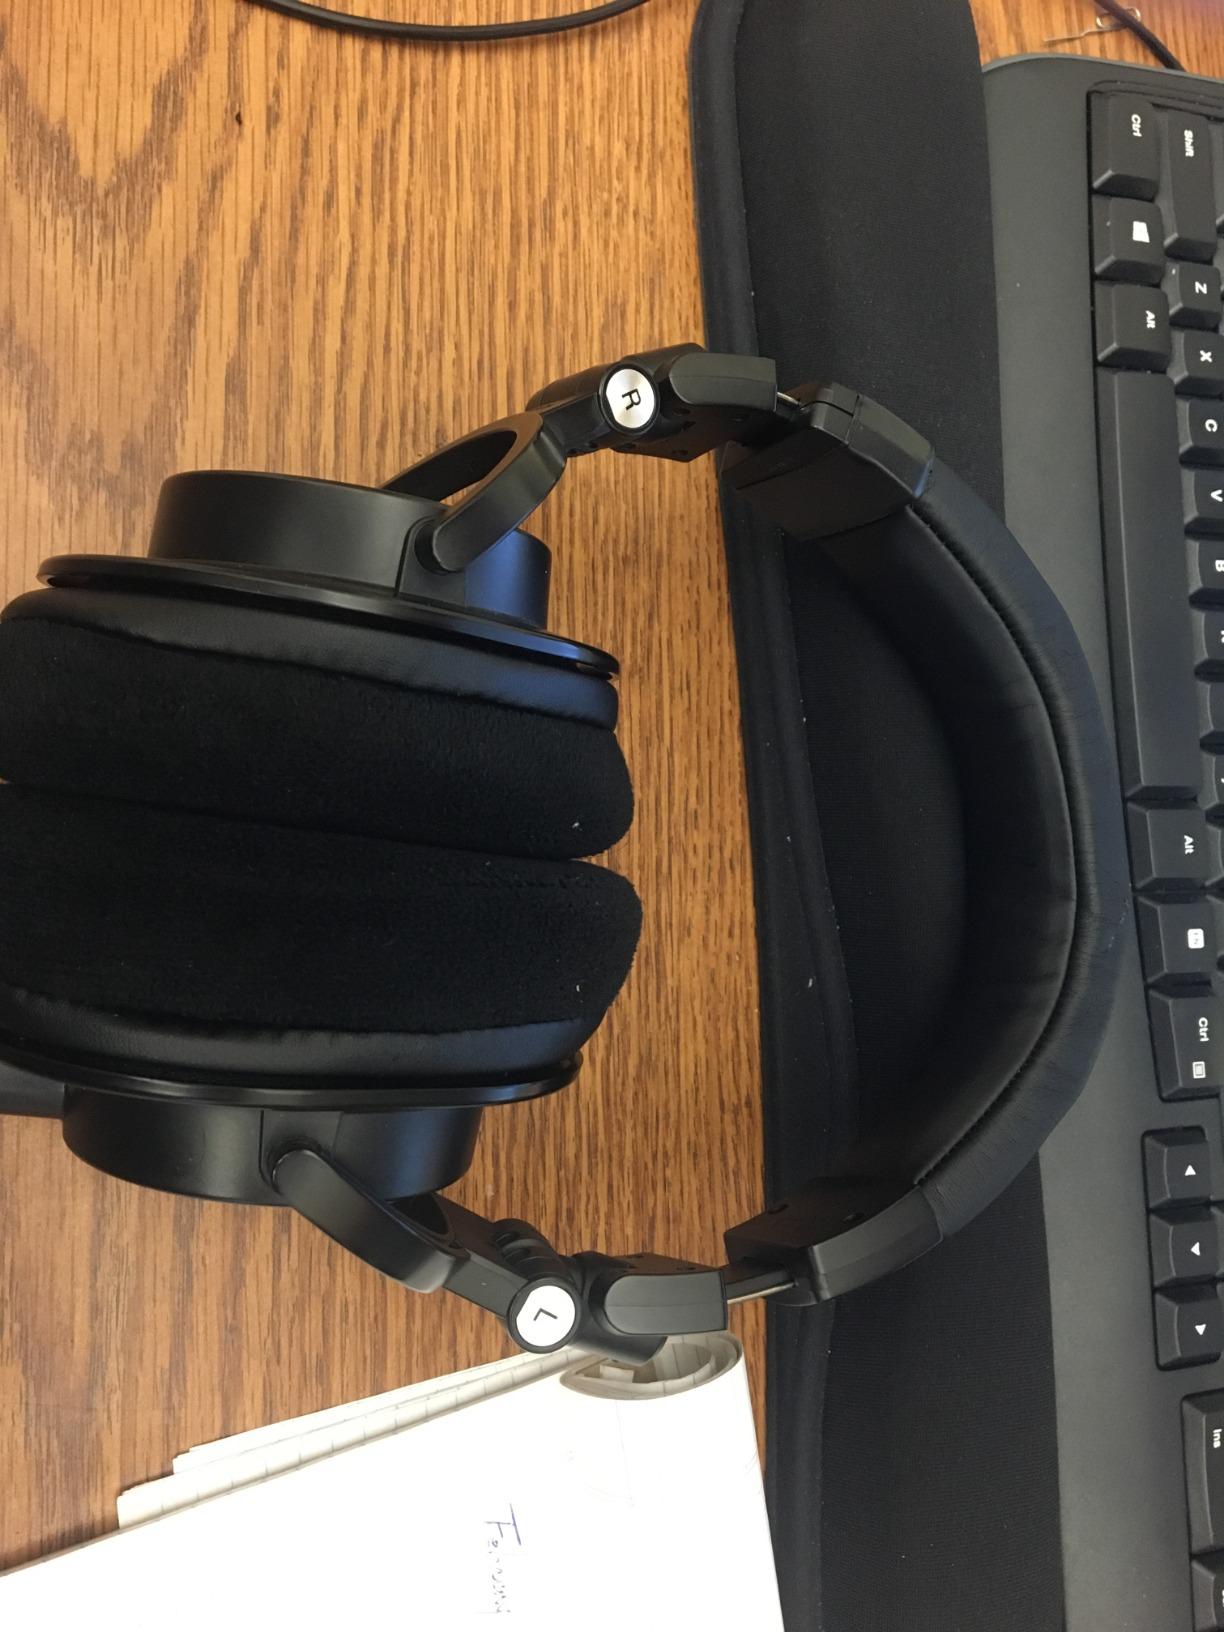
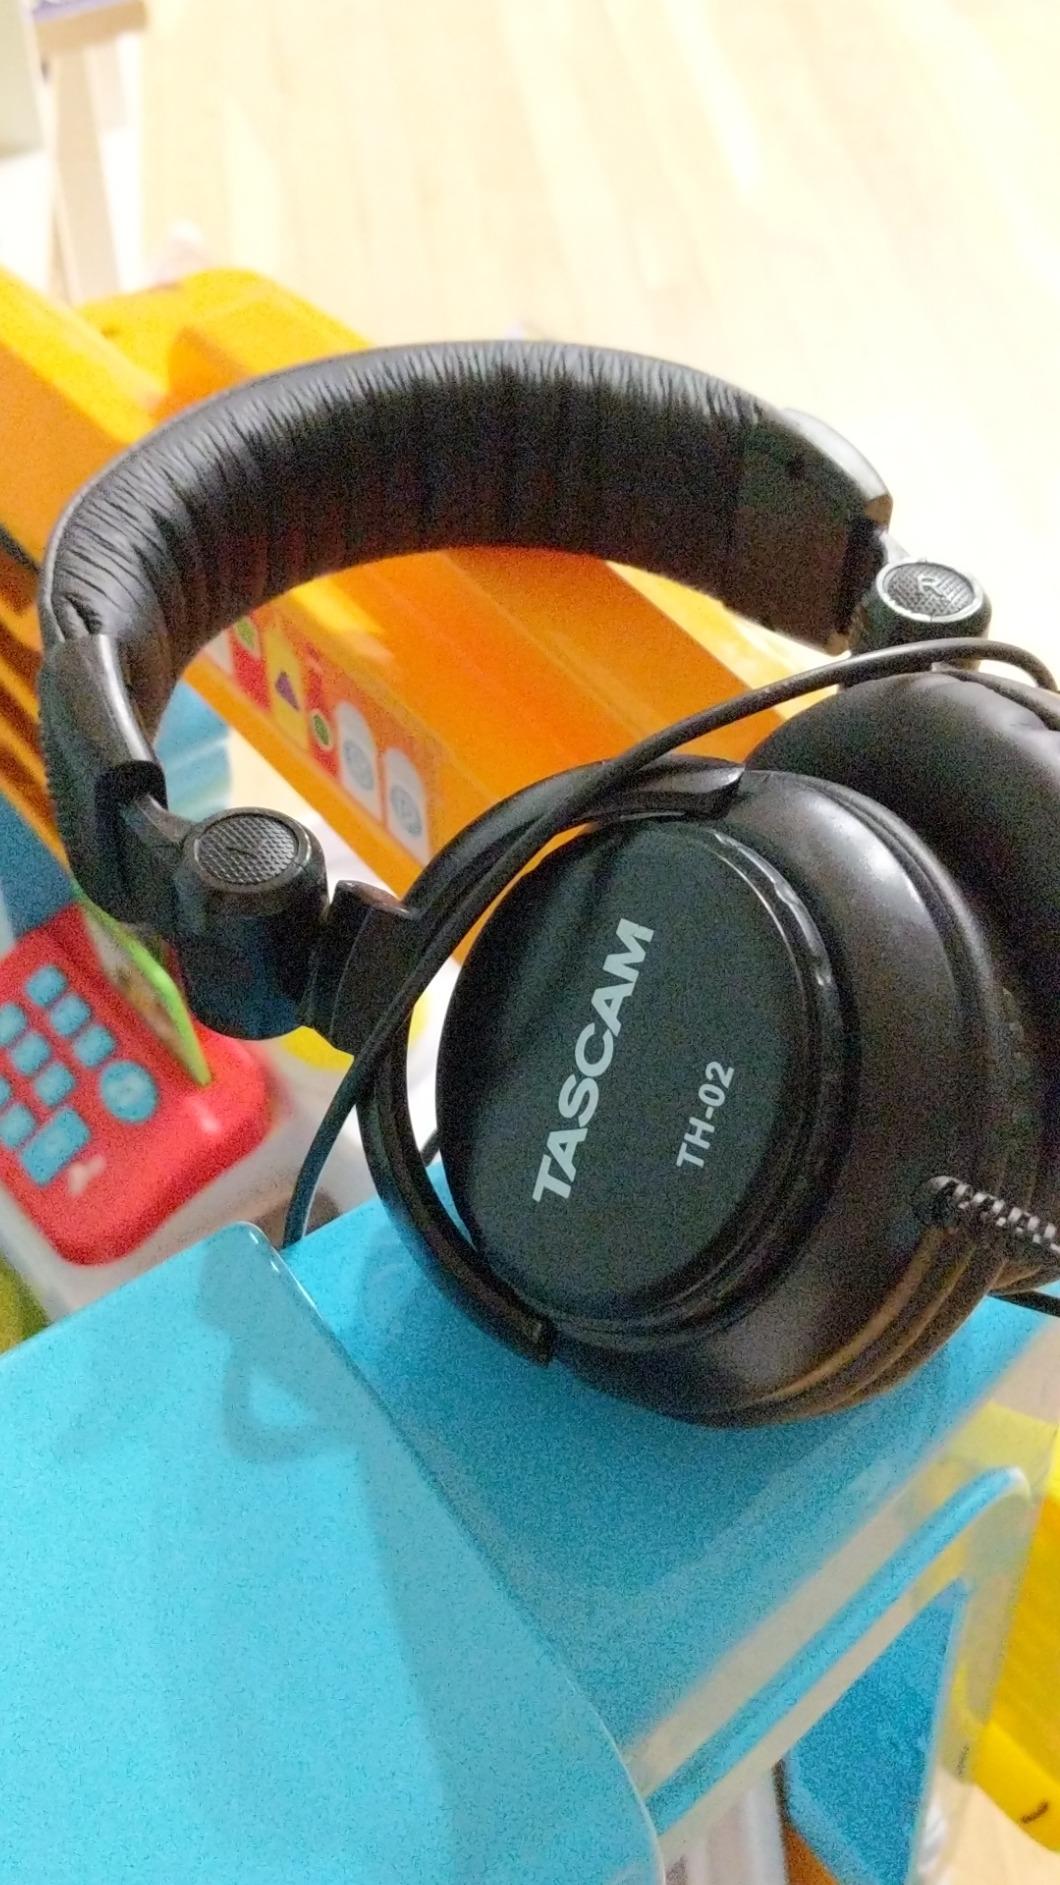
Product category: headphones
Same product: no